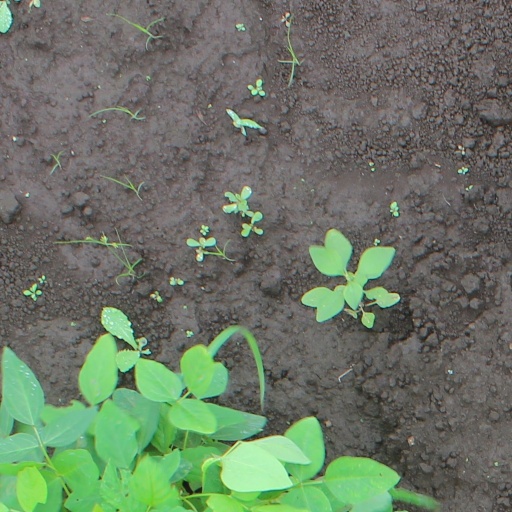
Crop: soybean